Nicolas de Harlay, seigneur de Sancy

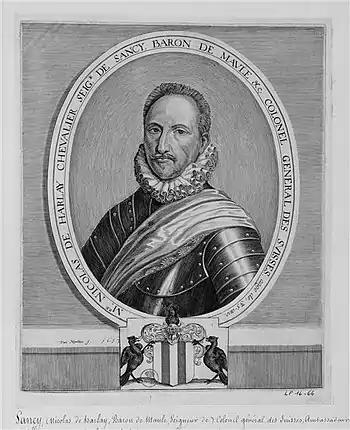
Nicolas de Harlay

Although de Harlay belonged to the Protestant branch of the family of Harlay, he adopted the Catholic religion in 1572 during the massacres of the Huguenots. In the second half of the 16th century, de Harley served as the French ambassador at the court of Sultan Selim II in Constantinople, where he acquired a number of diamonds that had been mined near Golconda, now in the Indian state of Telangana. Among these jewels were some of the largest diamonds ever seen in Europe, such as the Sancy and its smaller sibling the Beau Sancy. In 1589 he obtained in Geneva and Bern sums sufficient to raise an army of mercenaries for Henry III, partly by the sale of a number of his jewels. Henry IV of France made him superintendent of his finances in 1594, but in 1599 he was replaced by Maximilien de Béthune, duc de Sully. Meanwhile he had been a second time converted to Catholicism, but his influence at court waned, and he retired from public life in 1605. He survived until 13 October 1629, leaving a "Discours sur l'occurrence des affaires".